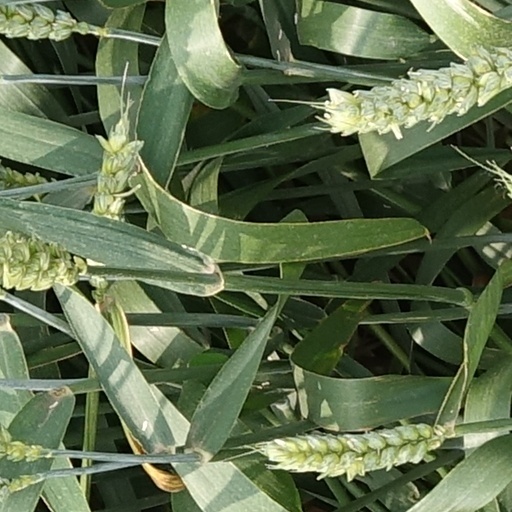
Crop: wheat